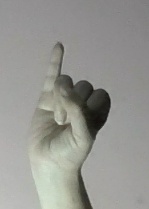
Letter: meem